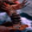
Label: lobster